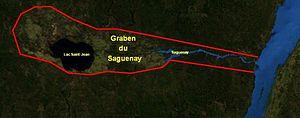
Image du Graben du Saguenay au Québec.
Le séisme de 1988 au Saguenay est survenu le 25 novembre 1988 à 18 h 46 min 4 s heure locale, soit 23 h 46 min 4 s UTC. Il a atteint une magnitude de 6,0 sur l'échelle de Richter et une intensité maximale de VII sur l'échelle de Mercalli modifiée. Ses secousses ont été senties de Toronto jusqu'à Halifax en passant par New York et Washington. C'est le plus gros séisme de l'Est de l'Amérique du Nord mesuré au cours des cinquante dernières années. Son épicentre se situant dans la réserve faunique des Laurentides, à 36 kilomètres de Chicoutimi, le Saguenay–Lac-Saint-Jean fut la région la plus touchée par le séisme.
Le graben du Saguenay est une vallée québécoise dans laquelle on retrouve la population du Saguenay–Lac-Saint-Jean au Canada. Combinaison d'un effondrement tectonique et de l'érosion glaciaire, il est situé entre les monts Valin et la chaîne de montagne des Laurentides. Son nom est emprunté à la rivière qui la sillonne ; la rivière Saguenay. Il s'étire sur une longueur de 250 km par 50 km de largeur et plus de 275 000 personnes y habitent répartis dans 49 municipalités.